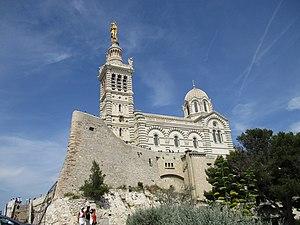
Basilique Notre-Dame de la Garde
Notre-Dame-de-la-Garde, souvent surnommée « la Bonne Mère », est une basilique mineure du XIXᵉ siècle de l'Église catholique. Emblème de Marseille, dédiée à Notre-Dame de la Garde, elle domine la ville et la mer Méditerranée depuis le sommet de la colline Notre-Dame-de-la-Garde.